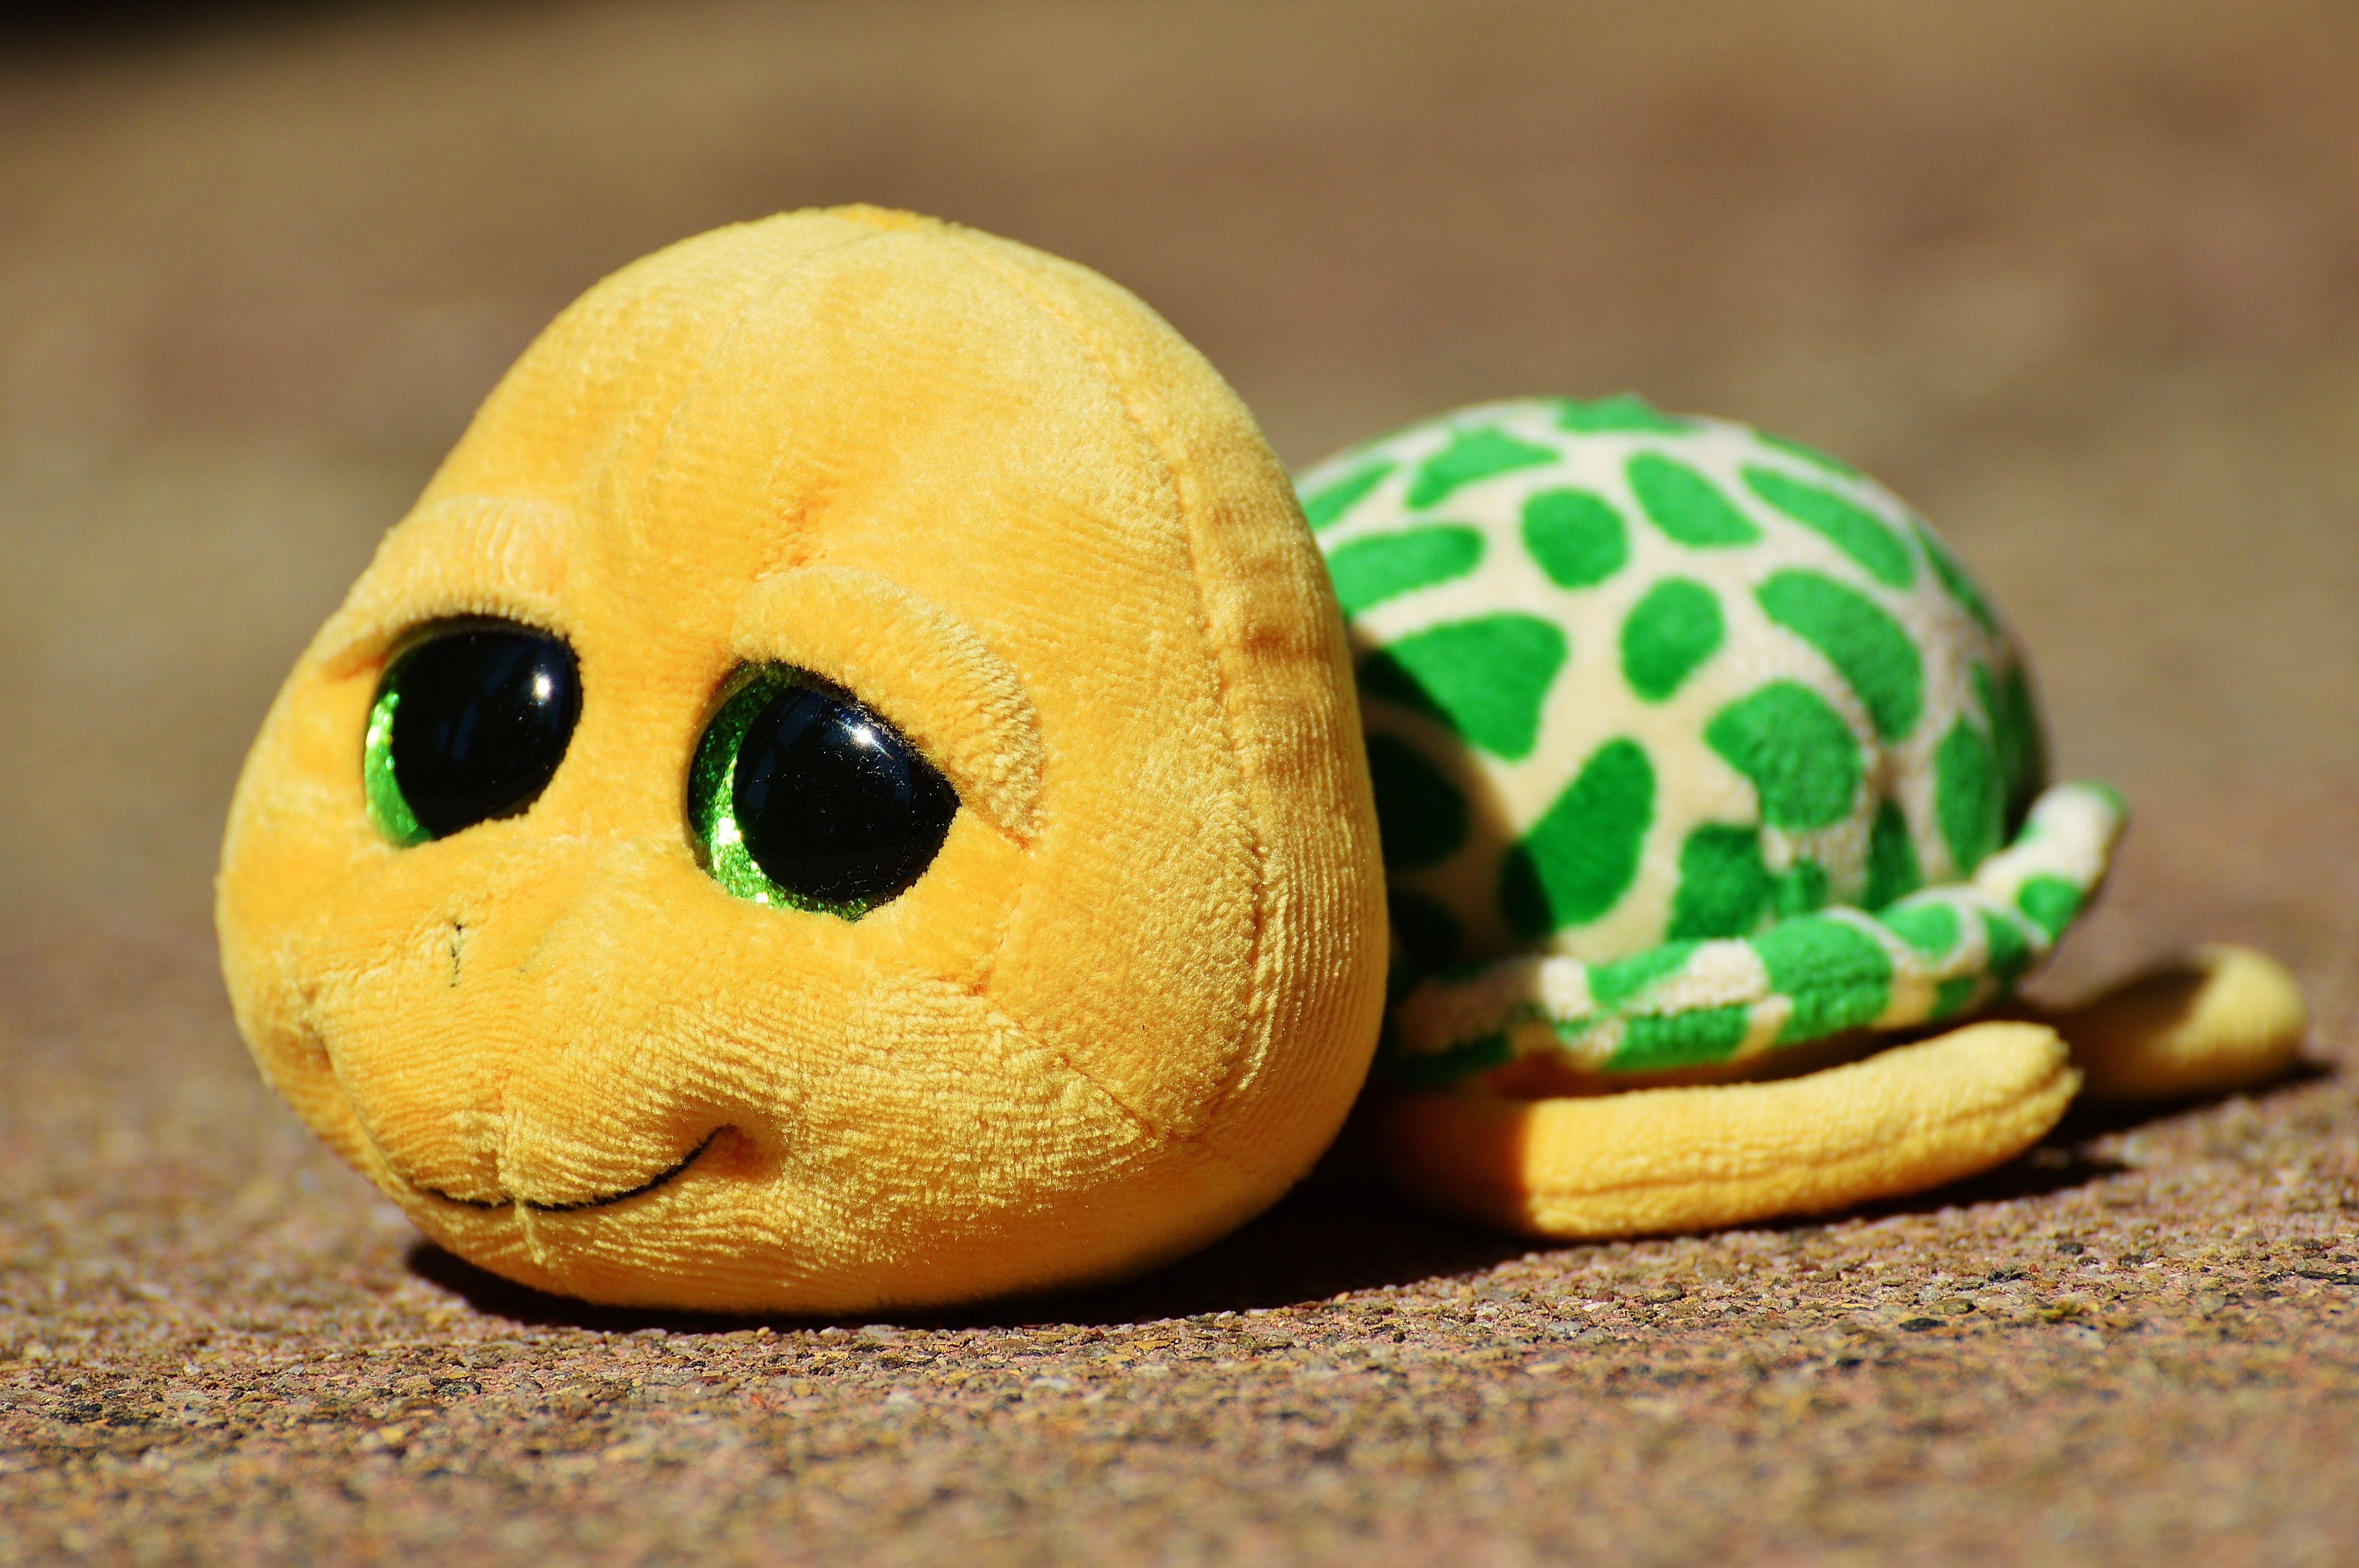
sweet, cute, food, produce, turtle, yellow, toy, teddy bear, close up, toys, funny, plush, stuffed animal, cuddly, children toys, macro photography, soft toy, stuffed toy, glitter eyes